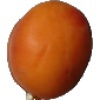
Label: Apricot 1